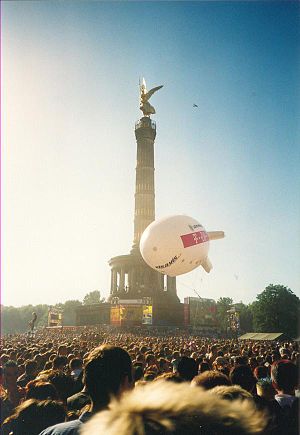
Love Parade
Love Parade var en populær technofest, som var verdens største musikfest inden for elektronisk musik. Festen blev afholdt første gang den 1. juli 1989 i Vestberlin, hvor 150 mennesker deltog. Formålet var at fremme fred og kærlighed mellem folk og nationer. Festivalen havde desuden hentet meget inspiration fra Berlinmurens fald og var således en årlig festligholdelse af dette.